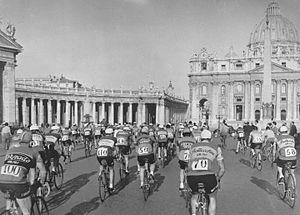
La 36ᵉ édition du Tour d'Italie s'est élancée de Milan le 12 mai 1953 et est arrivée à Milan le 2 juin. L'Italien Fausto Coppi y a remporté son cinquième succès sur le Giro, égalant Alfredo Binda.